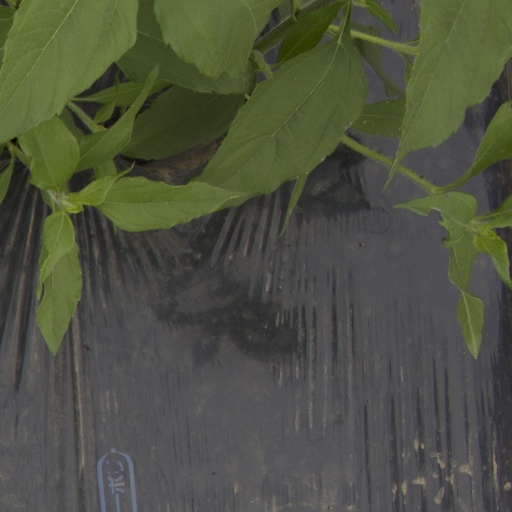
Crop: Jerusalem artichoke